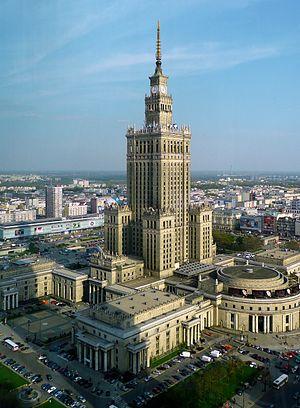
Ces listes classent les bâtiments de l'Union européenne qui ont une hauteur d'au moins 150 mètres, mesurée selon les standards habituels. Sont compris dans ces mesures les flèches et les éléments architecturaux, à l'exclusion des antennes radio. Pour les bâtiments existants, ce sont les hauteurs actuelles qui sont retenues dans ces classements. Cette liste inclut les bâtiments en construction qui ont déjà atteint leur hauteur finale.
Yvonne, princesse de Bourgogne est une pièce de théâtre de Witold Gombrowicz, publiée en 1938 et créée en 1957, à Varsovie. Définie comme une comédie par son auteur, elle conte l'histoire d'une jeune fille taciturne et apathique, Yvonne, que le fils du roi prend pour fiancée par défi et dont la passivité éveille les pulsions meurtrières de son entourage. Première pièce de Witold Gombrowicz, elle exprime déjà le problème de « l'anarchie illimitée de la forme », développé par l'écrivain dans la suite de son œuvre. Elle est la plus jouée et la plus populaire des pièces de son auteur. Plusieurs opéras en ont été tirés.
L'architecture totalitaire désigne l'architecture des régimes totalitaires du XXᵉ siècle, soit le régime fasciste italien, le régime nazi allemand et le régime soviétique, essentiellement pendant sa période stalinienne. Ce concept repose sur le constat de l'importance donnée à l'architecture dans ces régimes et insiste sur le fait que ces régimes, malgré leurs différences, ont abouti à des conceptions architecturales comparables.
Le Palais de la Culture et de la Science est un gratte-ciel édifié à Varsovie entre 1952 et 1955. Il compte 3 288 pièces réparties sur 42 étages et mesure 231 mètres sur 3,3 hectares de terrain et de volume de 817 000 m³. À l’époque de sa construction et jusqu’en 1990, c’était le deuxième bâtiment le plus haut d’Europe après l’Université d'État de Moscou. C’est encore — en 2012 — le plus grand bâtiment de Pologne et le 9ᵉ plus haut de l'Union européenne. Le visiteur peut accéder jusqu’aux terrasses du 31ᵉ étage, qui offrent une vue imprenable sur la ville.
Le réalisme socialiste est une doctrine littéraire et artistique du XXᵉ siècle inspirée du réalisme et dans laquelle l’œuvre doit refléter et promouvoir les principes du communisme de type soviétique.